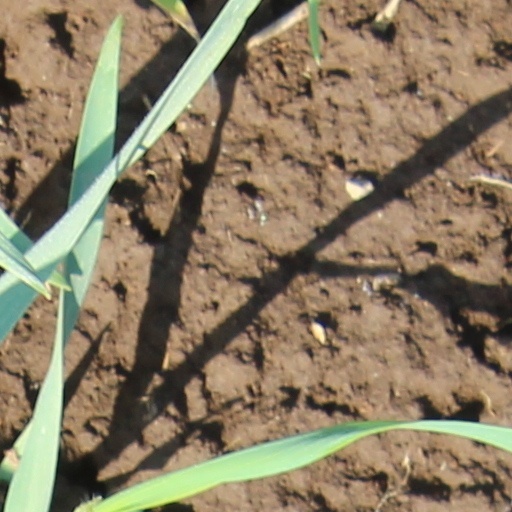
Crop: wheat